Death Horizon

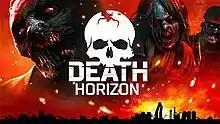

The Samsung Gear VR version was released September 21, 2017, followed by the release of other versions on Oculus Go, Google Daydream, Xiaomi Mi VR, VR Cinema and Pico. After its release on Gear VR, it stayed at the No.1 spot for paid games for 20 days. On September 28, 2019, an updated and specially reworked version of the game for Oculus Quest devices called Death Horizon: Reloaded was released.